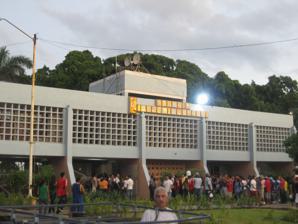
Building: Estadio Pedro Marrero
Country: Cuba
Year built: 1929
Football stadium in Havana, Cuba Estadio Nacional de Fútbol Pedro Marrero Location Havana , Cuba Coordinates 23°06′26″N 82°24′47″W / 23.107251°N 82.412918°W / 23.107251; -82.412918 Owner Asociación de Fútbol de Cuba Capacity 30,000 Surface Grass Scoreboard Manual (non-electric) Construction Built 1929 Opened 10 October 1930 ; 94 years ago ( 1930-10-10 ) Tenants Cuba national football team Estadio Nacional de Fútbol Pedro Marrero is a multi-purpose stadium in Havana , Cuba .  Built as a baseball stadium, it is now used primarily for football matches, and is the former home of CF Ciudad de La Habana .  The stadium holds 30,000 and was built in 1929. Originally named Gran Stadium Cervecería Tropical (or familiarly, La Tropical ), it hosted the 1930 Central American and Caribbean Games , the 1937 Bacardi Bowl and many Cuban League baseball games.  After the revolution , it was renamed for Pedro Marrero, a young man who died in the attack on the Moncada Barracks . History During the golden age of Cuban baseball, La Tropical was the home of the Cuban League from the early 1930s to 1946. It also hosted major international events, including five Amateur World Series tournaments from 1939 to 1943 . However, it was displaced as the temple of Cuban baseball after the construction of the nearby Estadio El Cerro (the modern Estadio Latinoamericano ) in 1946. After 1946, La Tropical hosted several upstart leagues that sought to challenge the monopoly that the Cuban League held on professional baseball on the island; the Cuban Federation League of 1946-47 (renamed the National League for 1947–48) was bankrolled by the stadium's owner, Julio Blanco Herrera. Geography The stadium is located in the ward of Ceiba , part of the municipal borough of Playa ; next to the borders with Nuevo Vedado , borough of Plaza de la Revolución . See also Estadio Panamericano Estadio Latinoamericano References